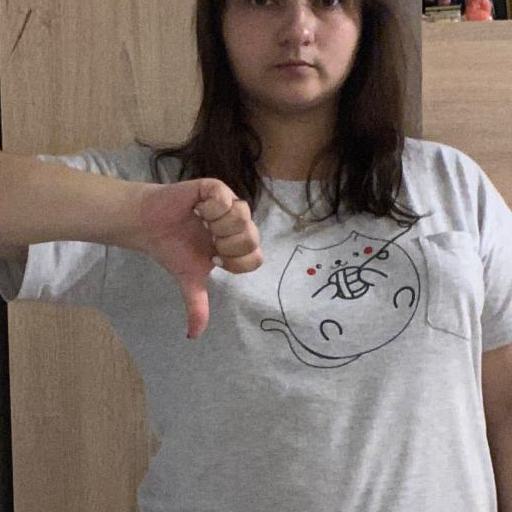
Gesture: dislike